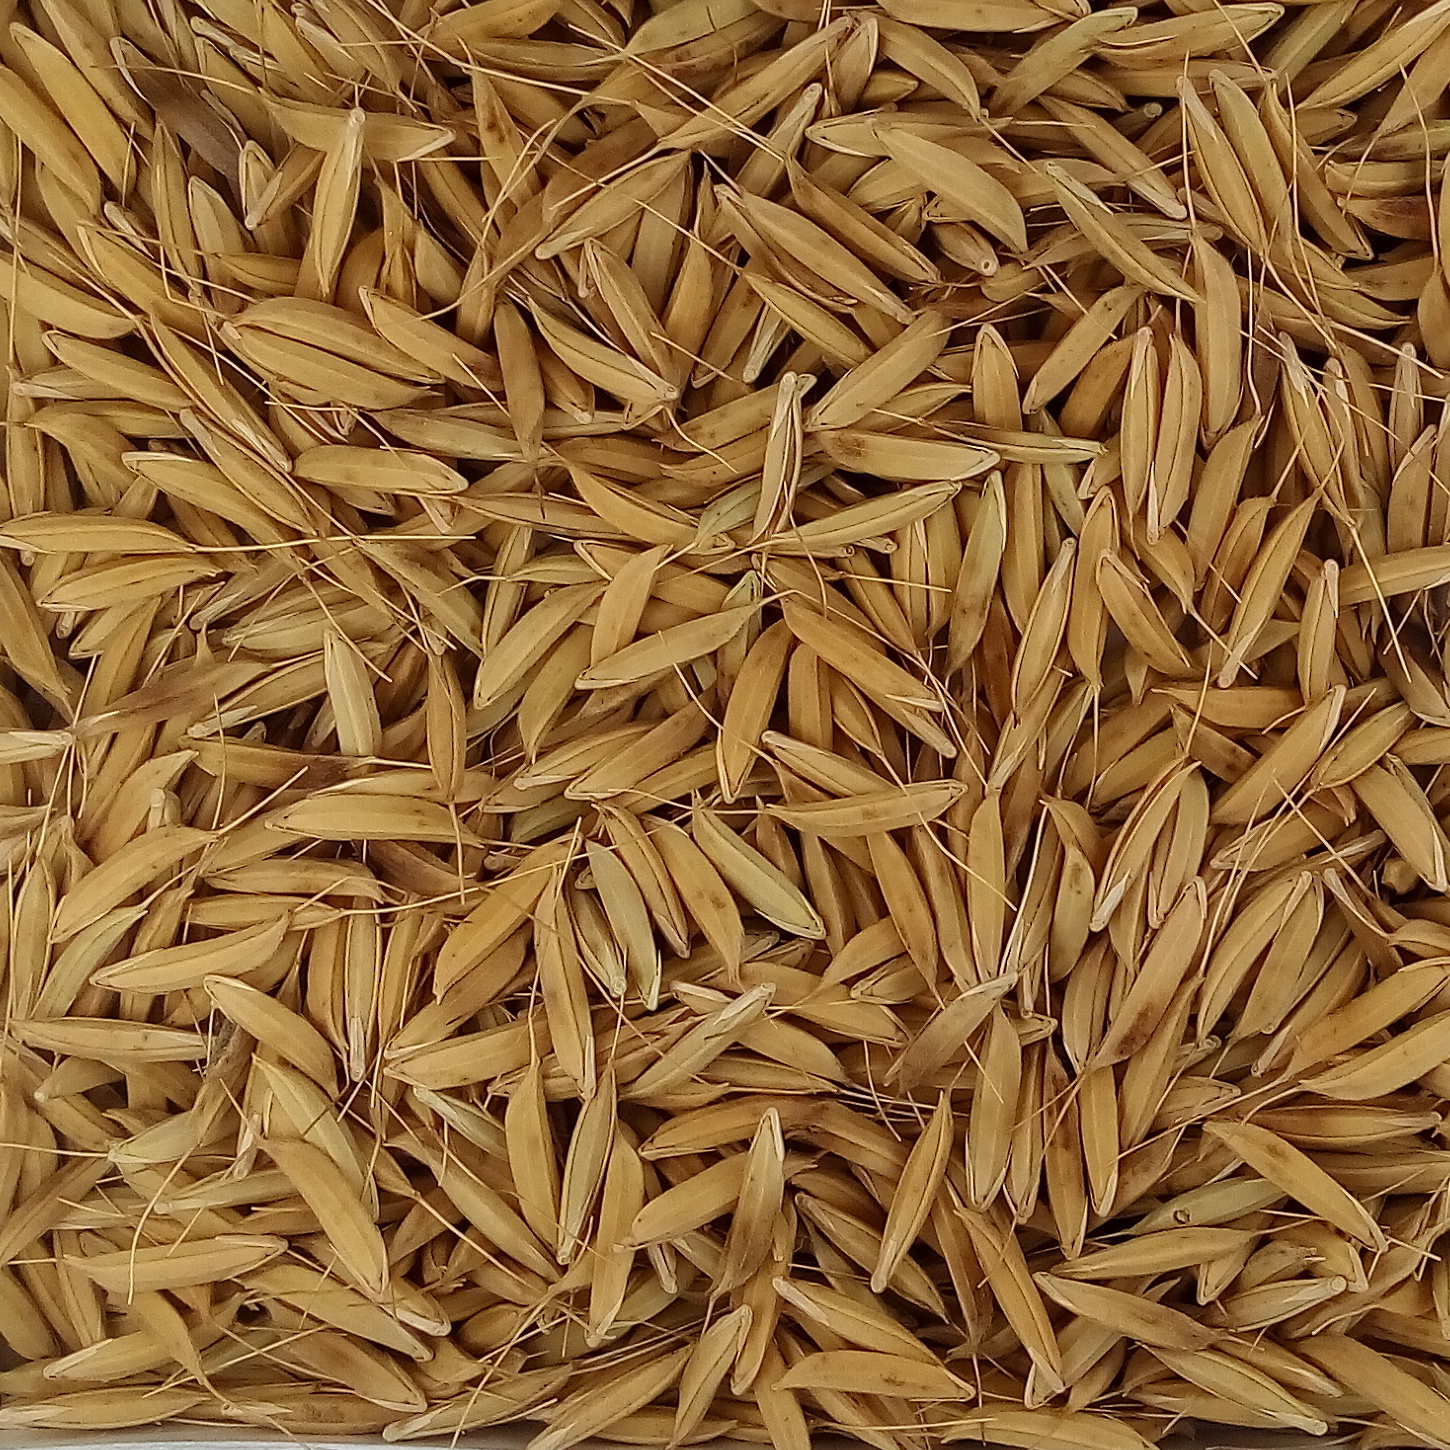
Rice seed variety: CSR_30